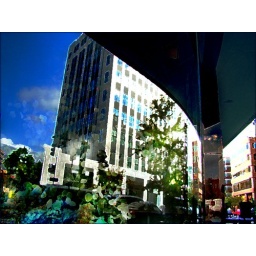
Connecticut Avenue at N Street, Washington, D.C. as reflected in the chrome framed window of a building